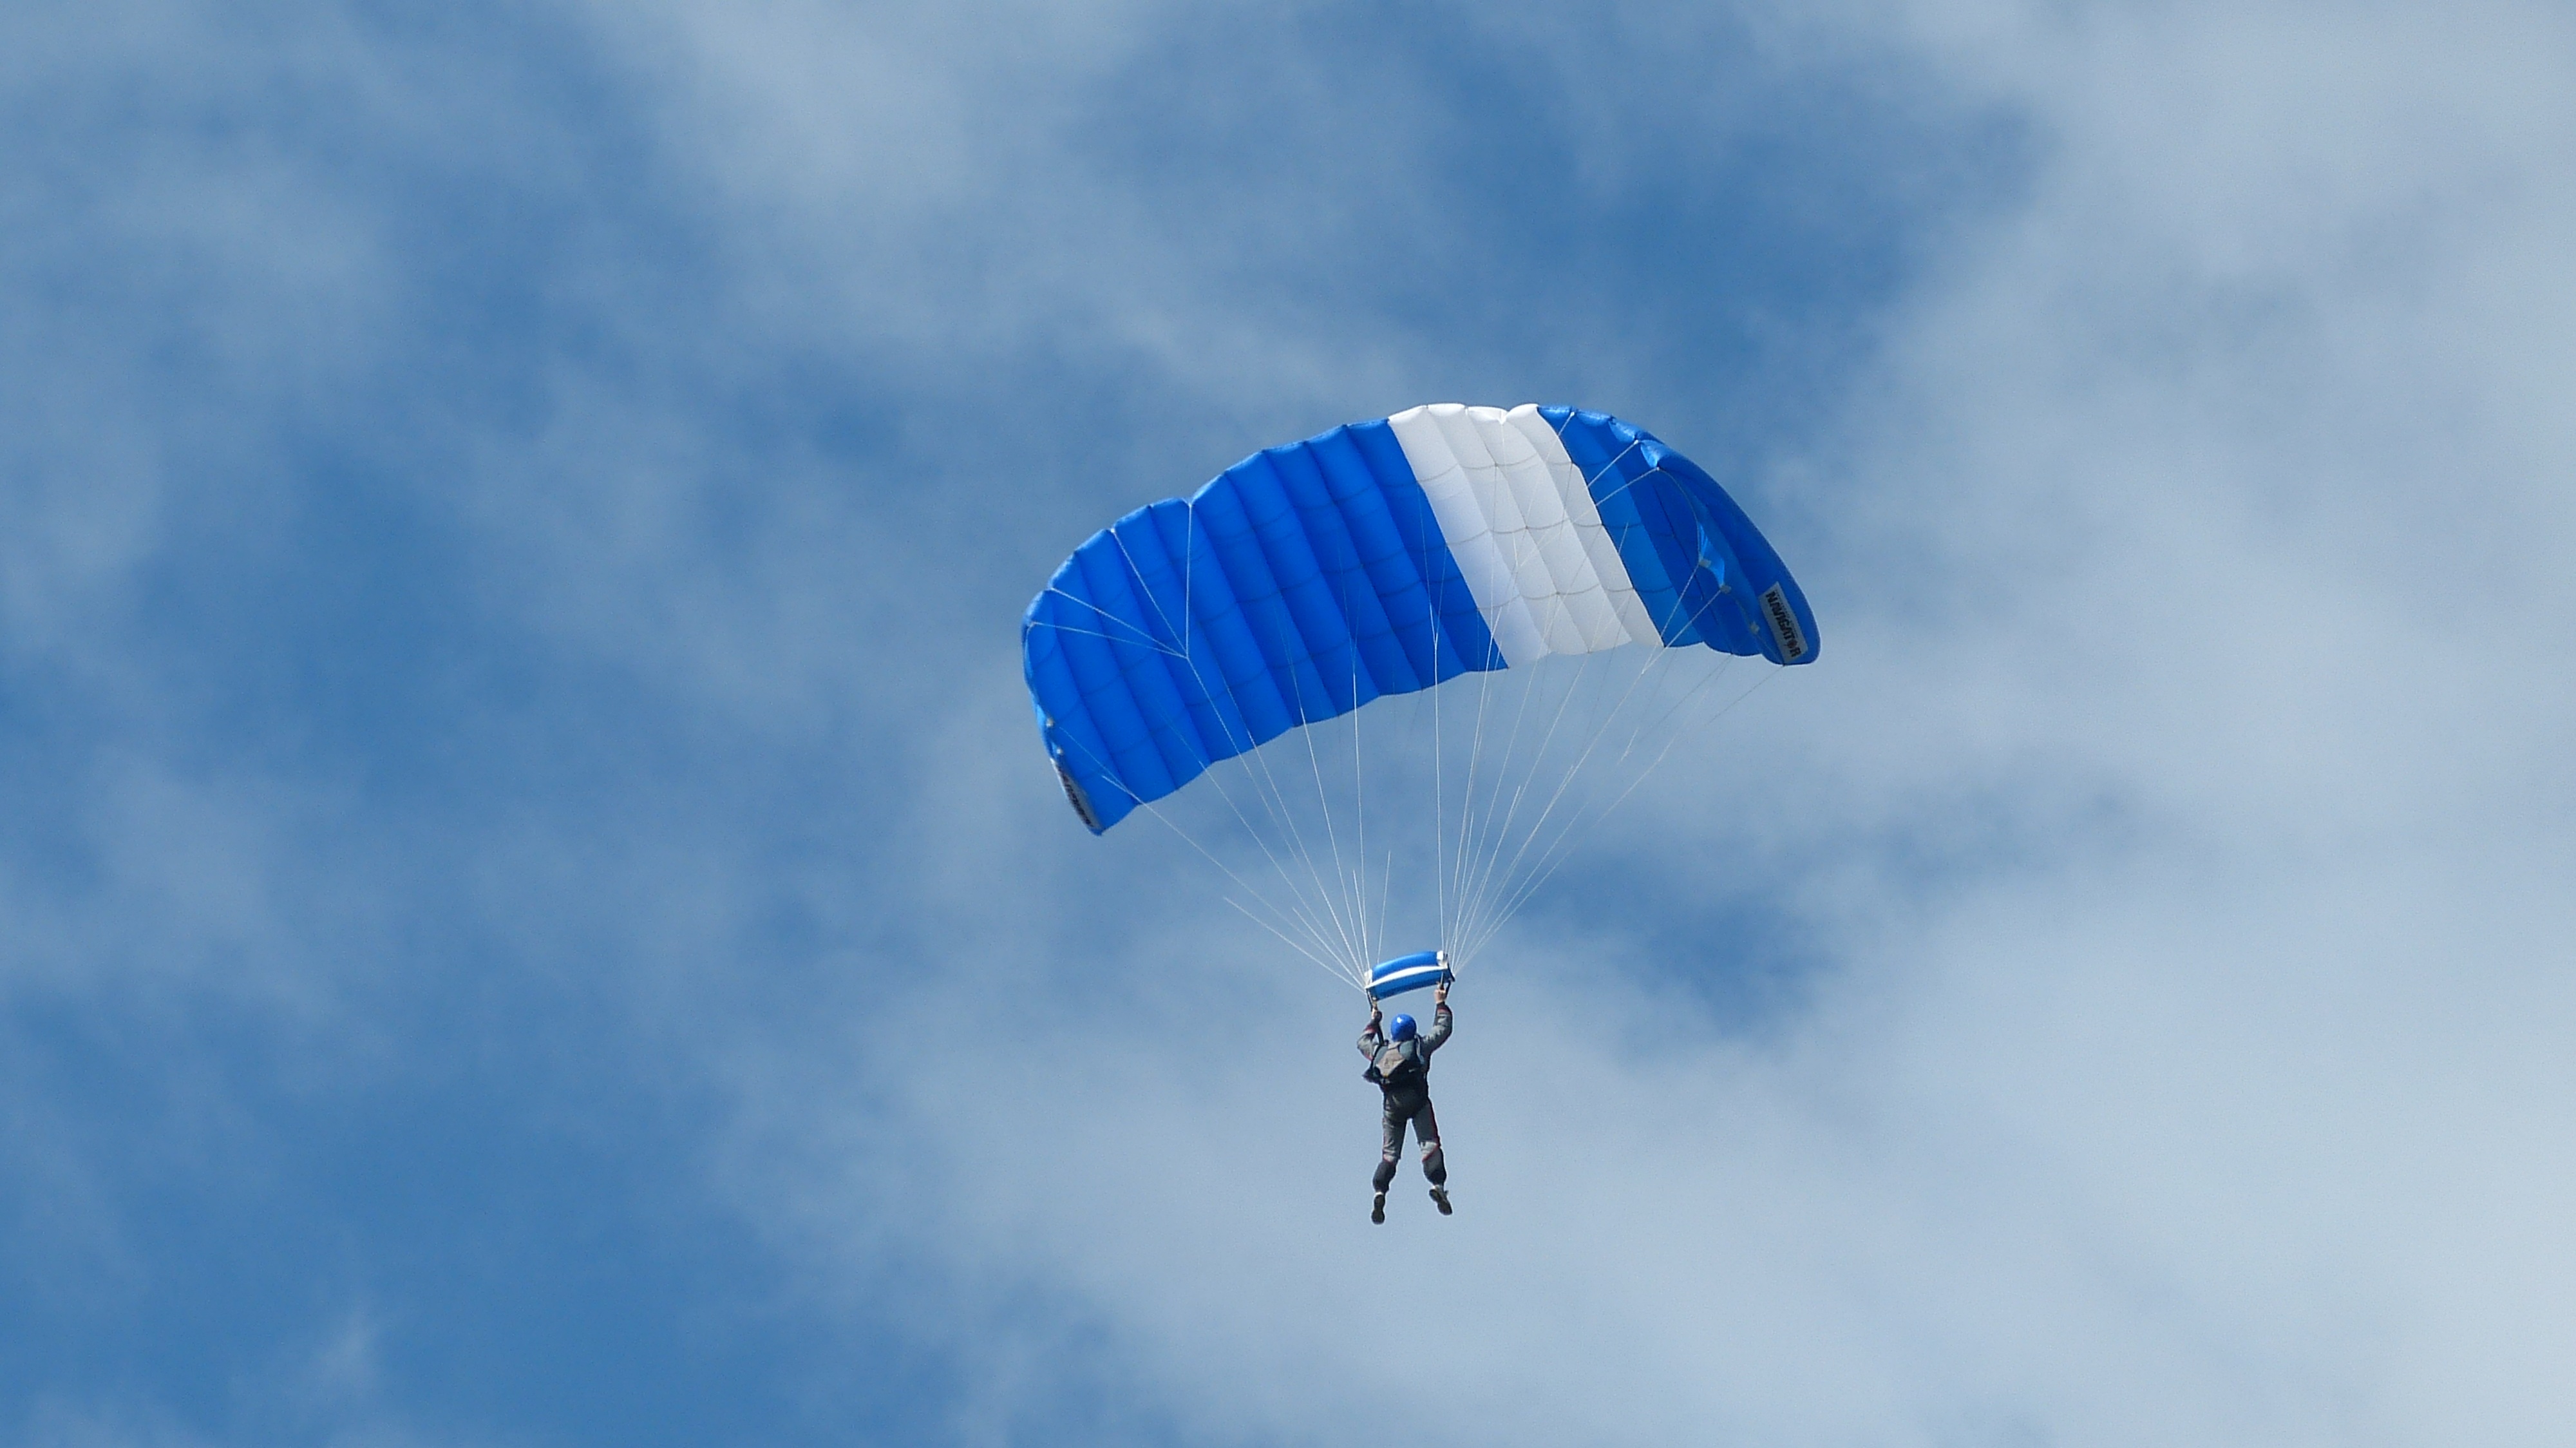
wing, sky, fly, blue, float, extreme sport, parachute, paragliding, sports equipment, skydiving, clouds, sports, parachuting, air sports, parachutist, blue white, atmosphere of earth